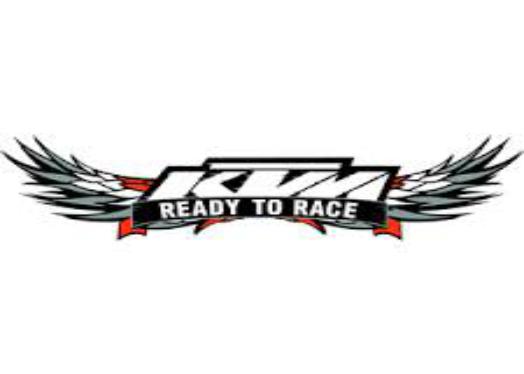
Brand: KTM
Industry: Transportation